Houston Lighting & Power

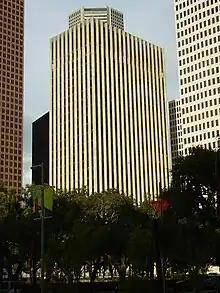
The Bob Lanier Public Works Building was previously the Energy Building, the HL&P headquarters

Before the dissolution of the company, its headquarters were shared with Houston Industries in the Houston Industries Plaza, now the CenterPoint Energy Plaza in Downtown Houston.